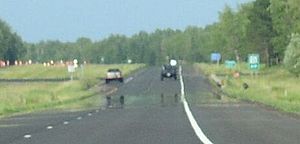
Luftspejling
Nedre luftspejling grundet tyndt lag varm luft lige over vejens asfalt.
En luftspejling er et optisk fænomen hvor lysstråler afbøjes og formidler et mere eller mindre forvrænget billede af fjerne objekter. Som i et spejl viser luftspejlingen et billede af noget, som er et andet sted. Men princippet bag er refraktion og ikke refleksion.